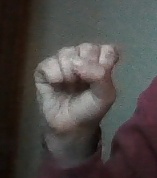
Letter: saad